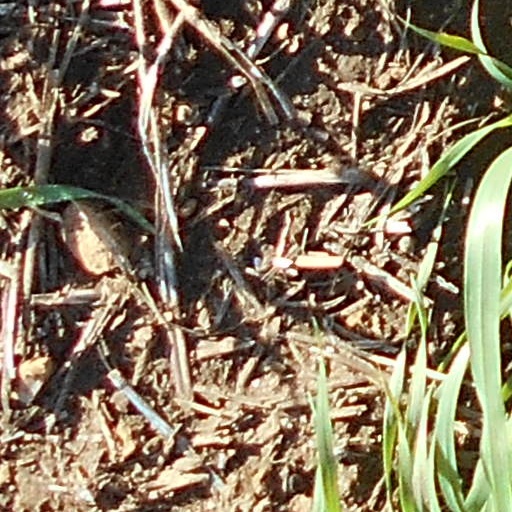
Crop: wheat